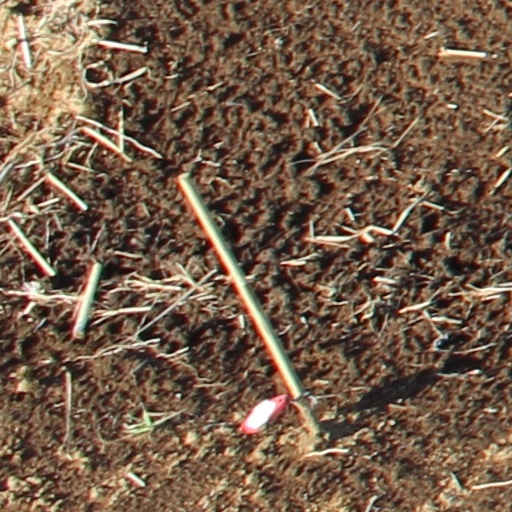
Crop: wheat